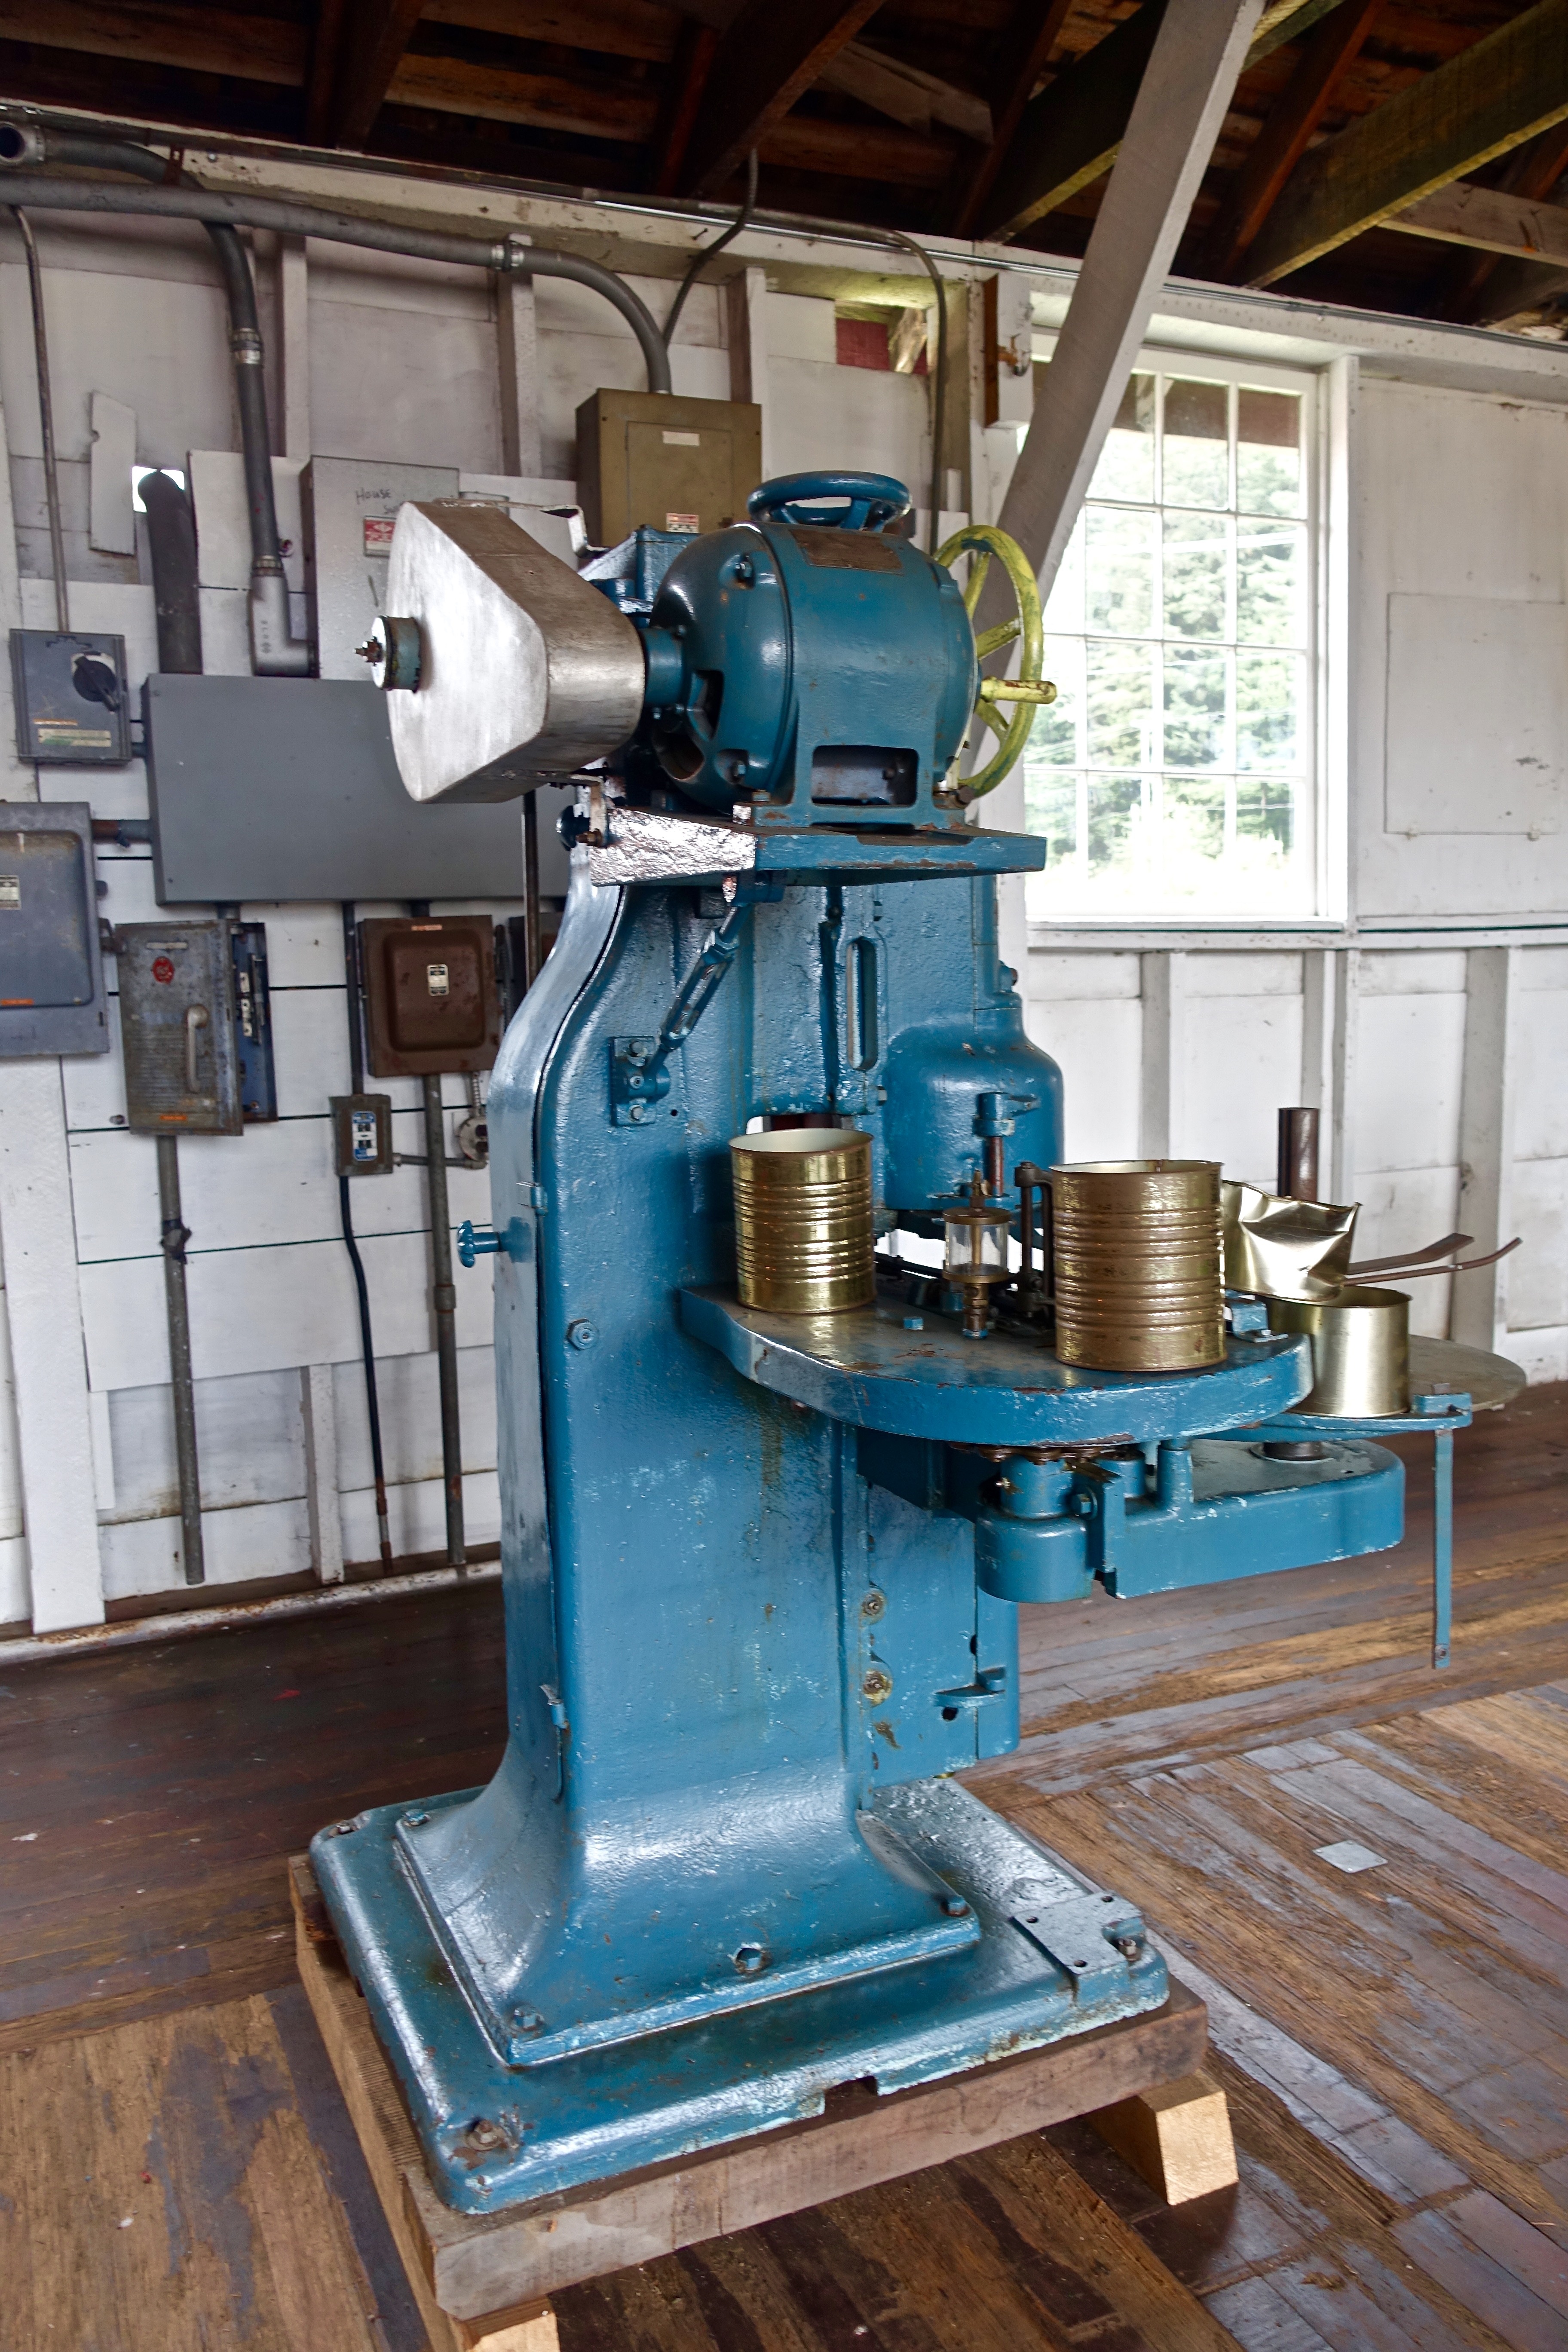
technology, tool, equipment, industrial, machine, machinery, factory, production, milling, cannery, man made object, machine tool, tool and cutter grinder